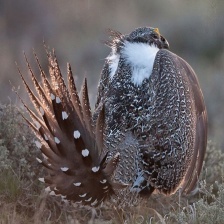
Species: GREATOR SAGE GROUSE
Scientific name: CENTROCERCUS UROPHASIANUS
ImageNet parent category: black_grouse